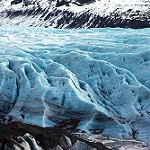
Label: glacier